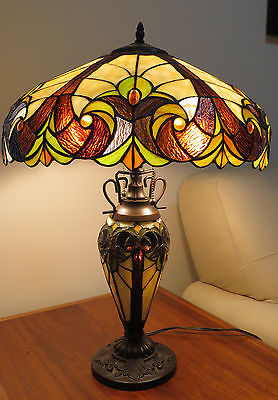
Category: lamp